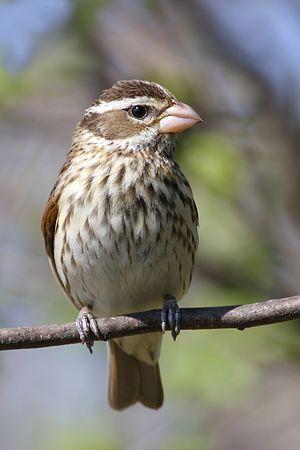
Cardinal à poitrine rose femelle, Réserve nationale de faune du cap Tourmente, Québec, Canada. Suomi: Punarintakardinaalinaaras (Pheucticus ludovicianus) Cap Tourmenten kansallispuistossa Quebecissa Kanadassa.
Le Cardinal à poitrine rose est une espèce d'oiseau granivore de la famille des Cardinalidae. Il est aussi connu sous les noms de Cardinal de la Louisiane et Gros bec à poitrine rose.